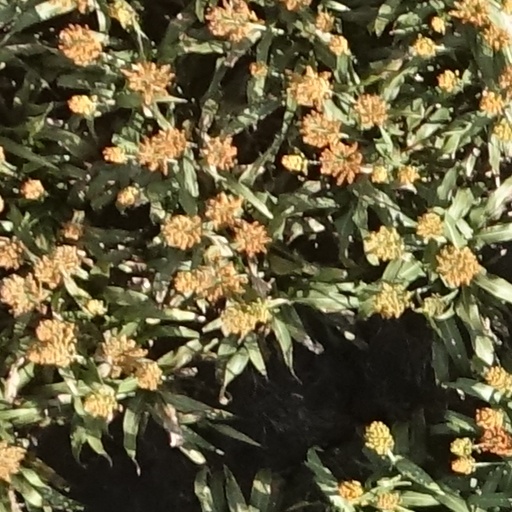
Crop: sorghum